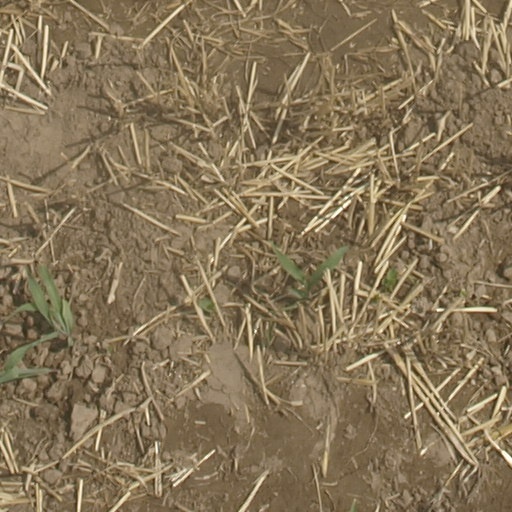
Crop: maize; corn